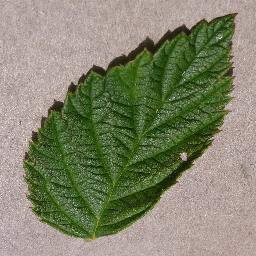
Label: Raspberry___healthy